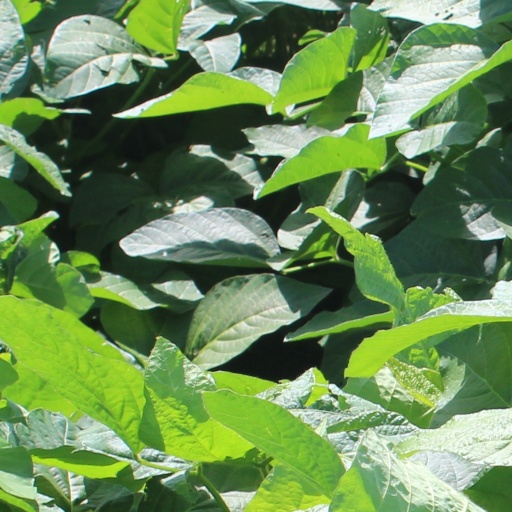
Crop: soybean